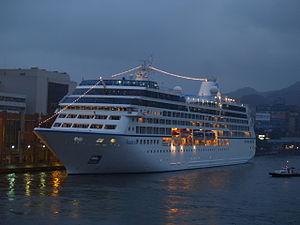
La classe R est une classe de huit navires de croisière réalisée pour l'ancien opérateur américain de croisière Renaissance Cruises.